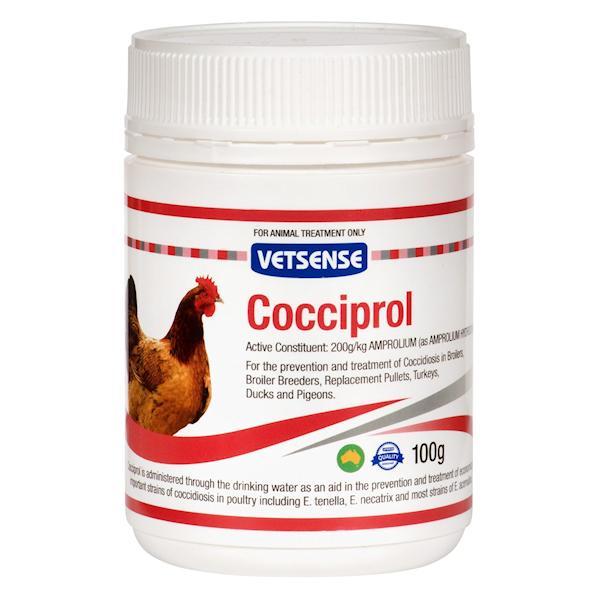
Chungu kidogo chenye rangi mchanganyiko nyeupe  pamojaa nnyekundu kilichochapishwa maneno yasomekayo kwa matumizi ya tiba ya wanyama pekee na kuchoro picha mfano wa mfupi ya sheria kwa michombo kilichohifadhi dawa zinazotumika kwa ajili ya matibabu ya wanyama